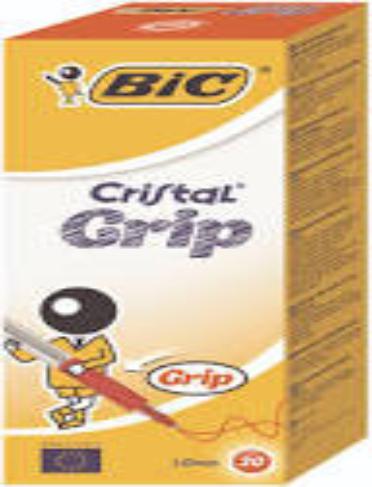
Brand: bic cristal
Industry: Necessities